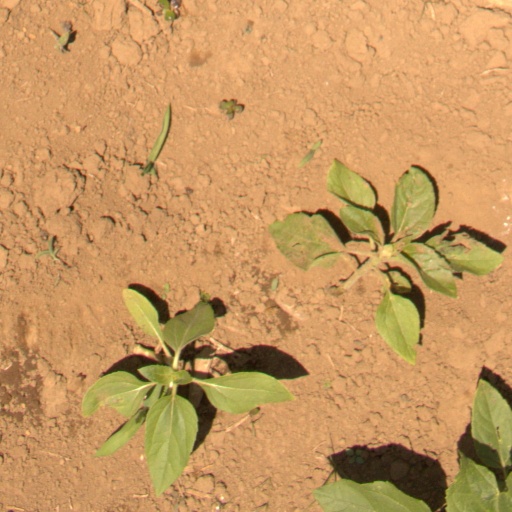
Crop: Jerusalem artichoke